List of South African films

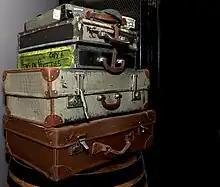
"" and other South African films

This is a chronology of major films produced in South Africa or by the South African film industry. There may be an overlap, particularly between South African and foreign films which are sometimes co-produced; the list should attempt to document films which are either South African produced or strongly associated with South African culture. Please see the detailed A-Z of films currently covered on Wikipedia at .